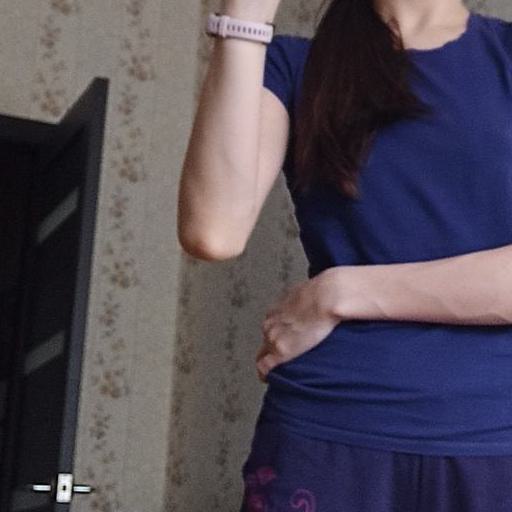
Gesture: no_gesture